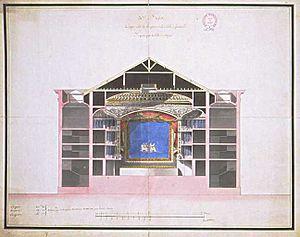
Plan aquarellé par Jacques Cellerier en 1787 représentant la coupe sur la longueur du théâtre municipale de Dijon,46x57 cm
Le Grand Théâtre de Dijon est un théâtre situé à Dijon. Il est l'une des deux salles constituant l'opéra de Dijon. Initialement, le grand théâtre avait la capacité de recevoir 1000 spectateurs. Des travaux de rénovation et de restauration de la salle l'ont réduite à 692 places en 1969 pour améliorer le confort visuel. L’intérieur de l’édifice a pu de nouveau être restauré en 2005, l'imposant comme la plus importante scène lyrique de Bourgogne de par son acoustique exceptionnelle. Les façades et toitures de l'édifice ont été inscrites au titre des monuments historiques en 1975. Son architecture se rapproche aisément du Palais Brongniart à Paris ainsi que du Grand Théâtre de Bordeaux.